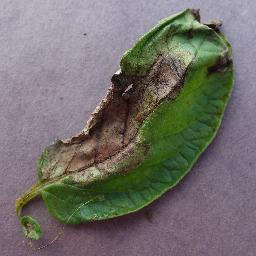
Label: Potato___Late_blight